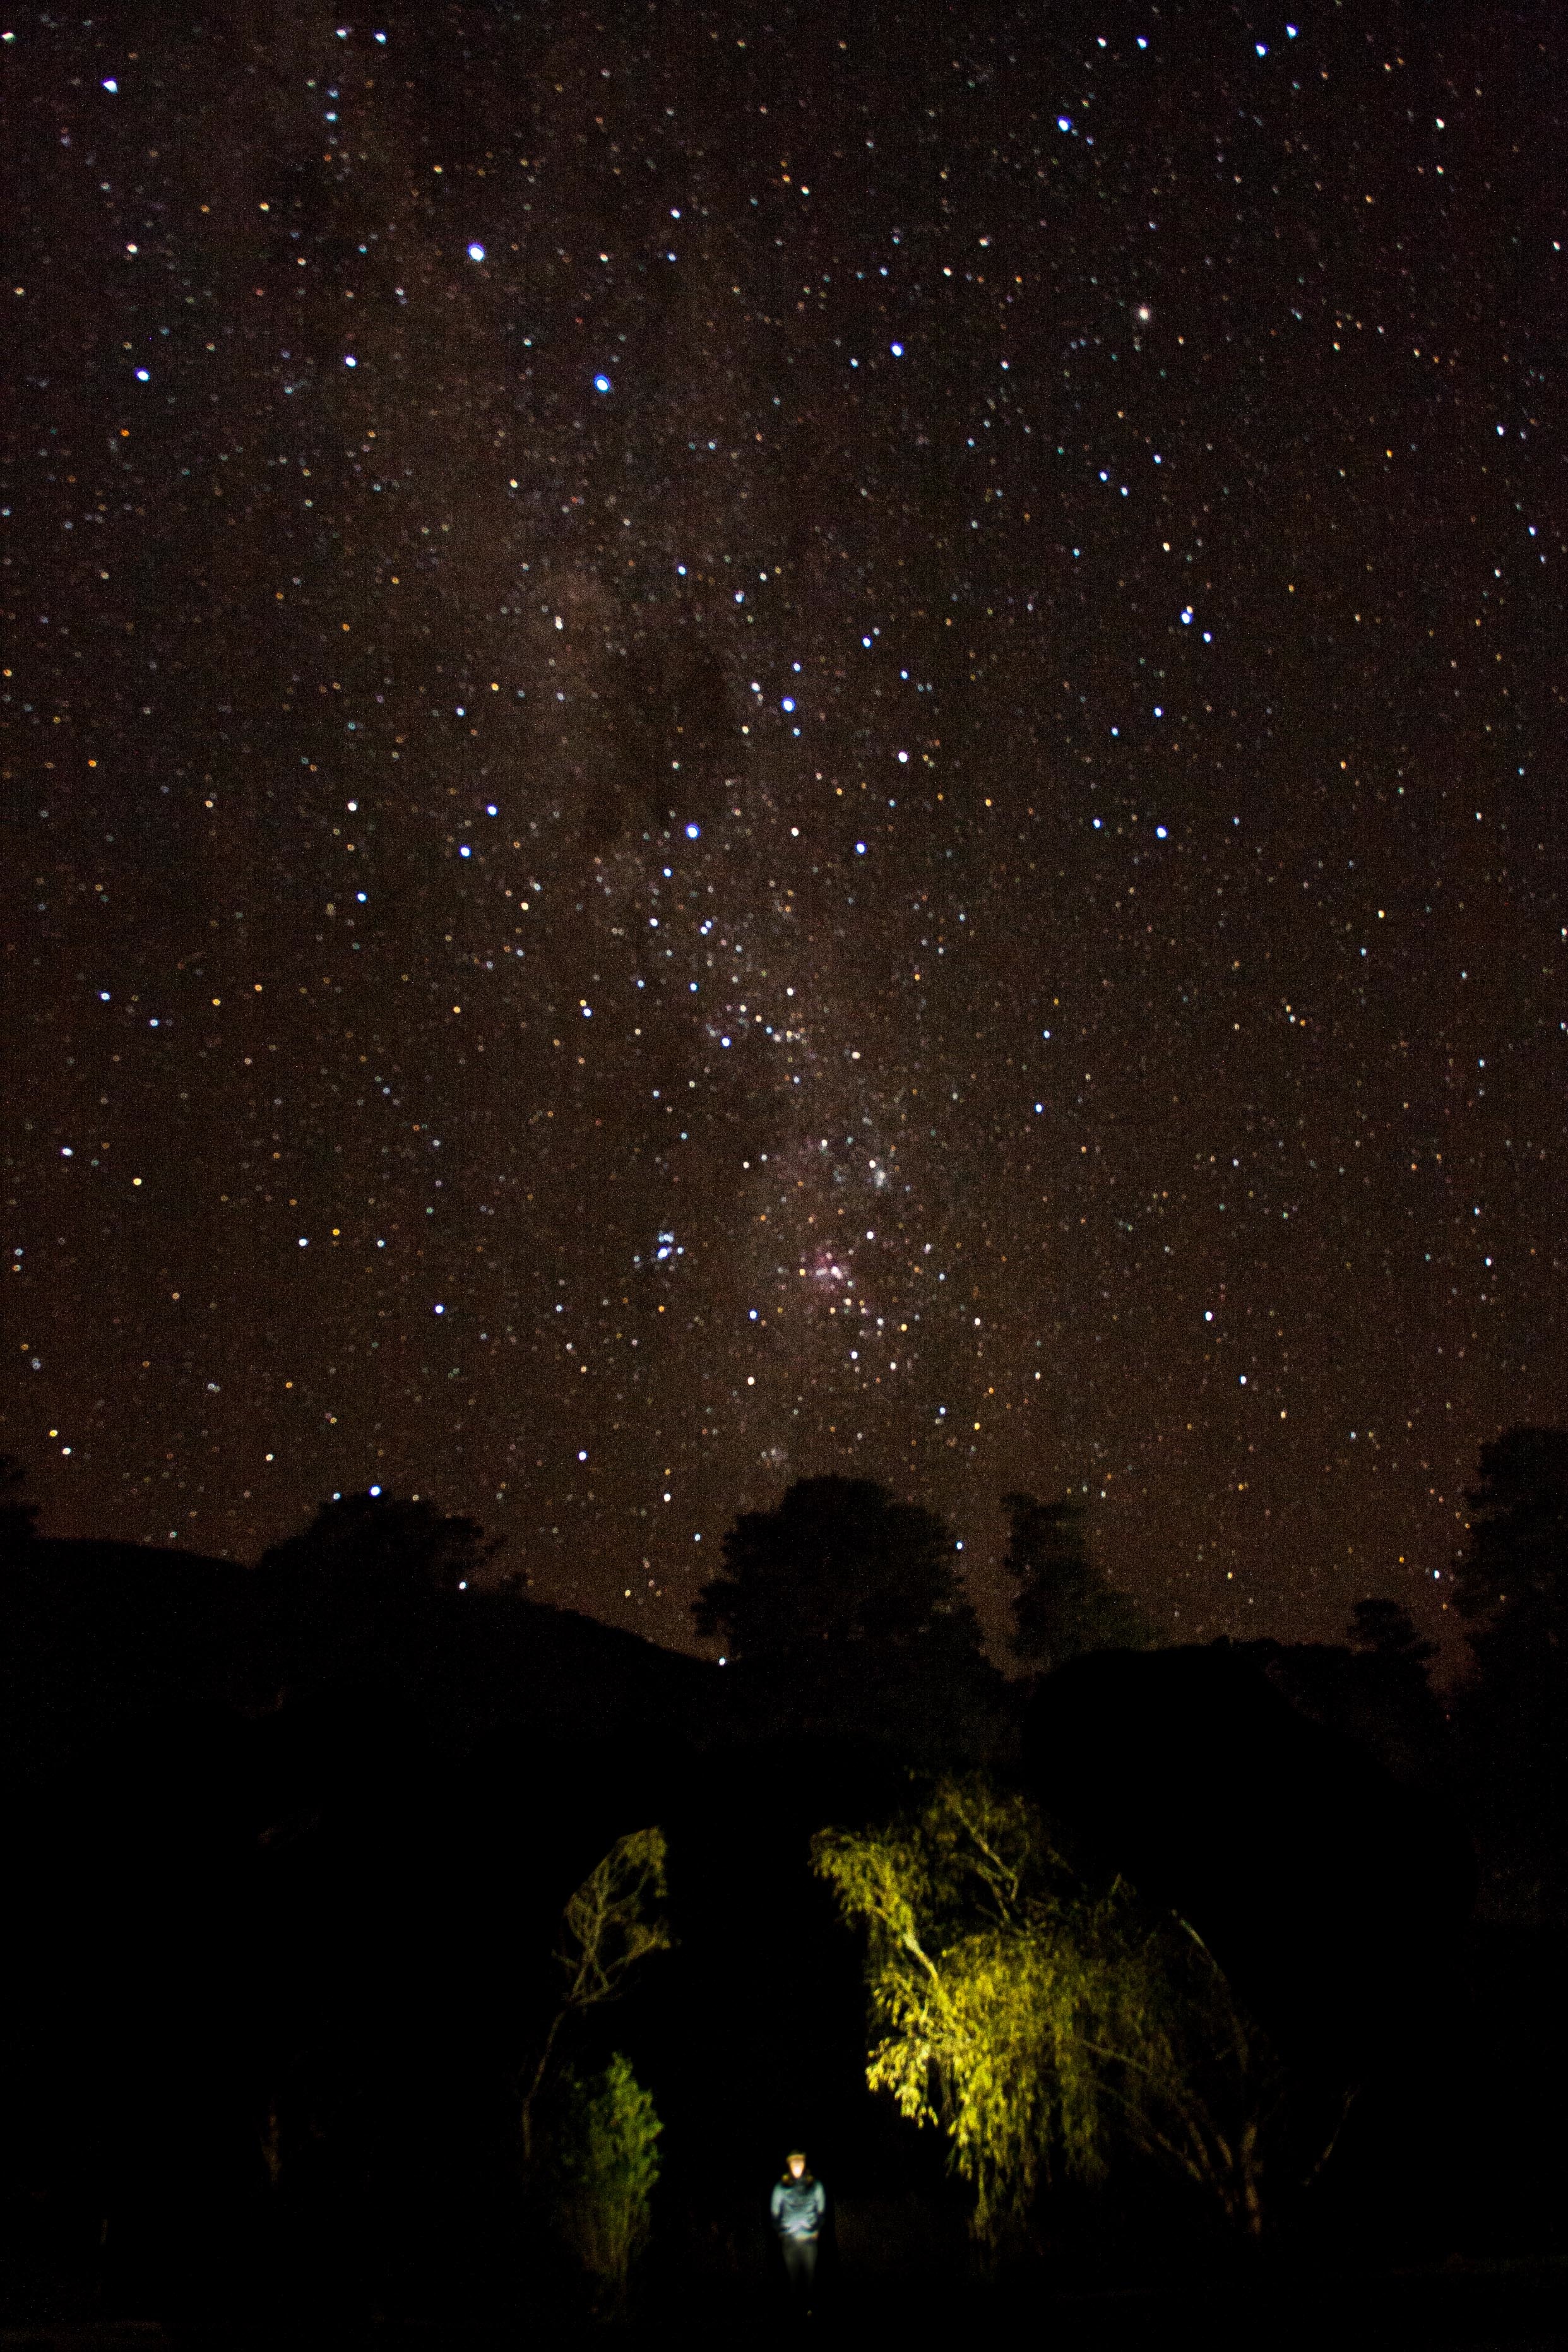
sky, night, star, atmosphere, darkness, galaxy, outer space, astronomy, midnight, astronomical object